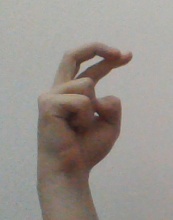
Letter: zay